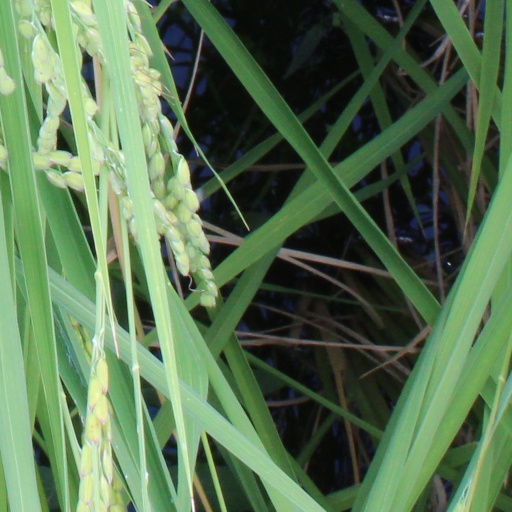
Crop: rice